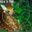
Label: deer